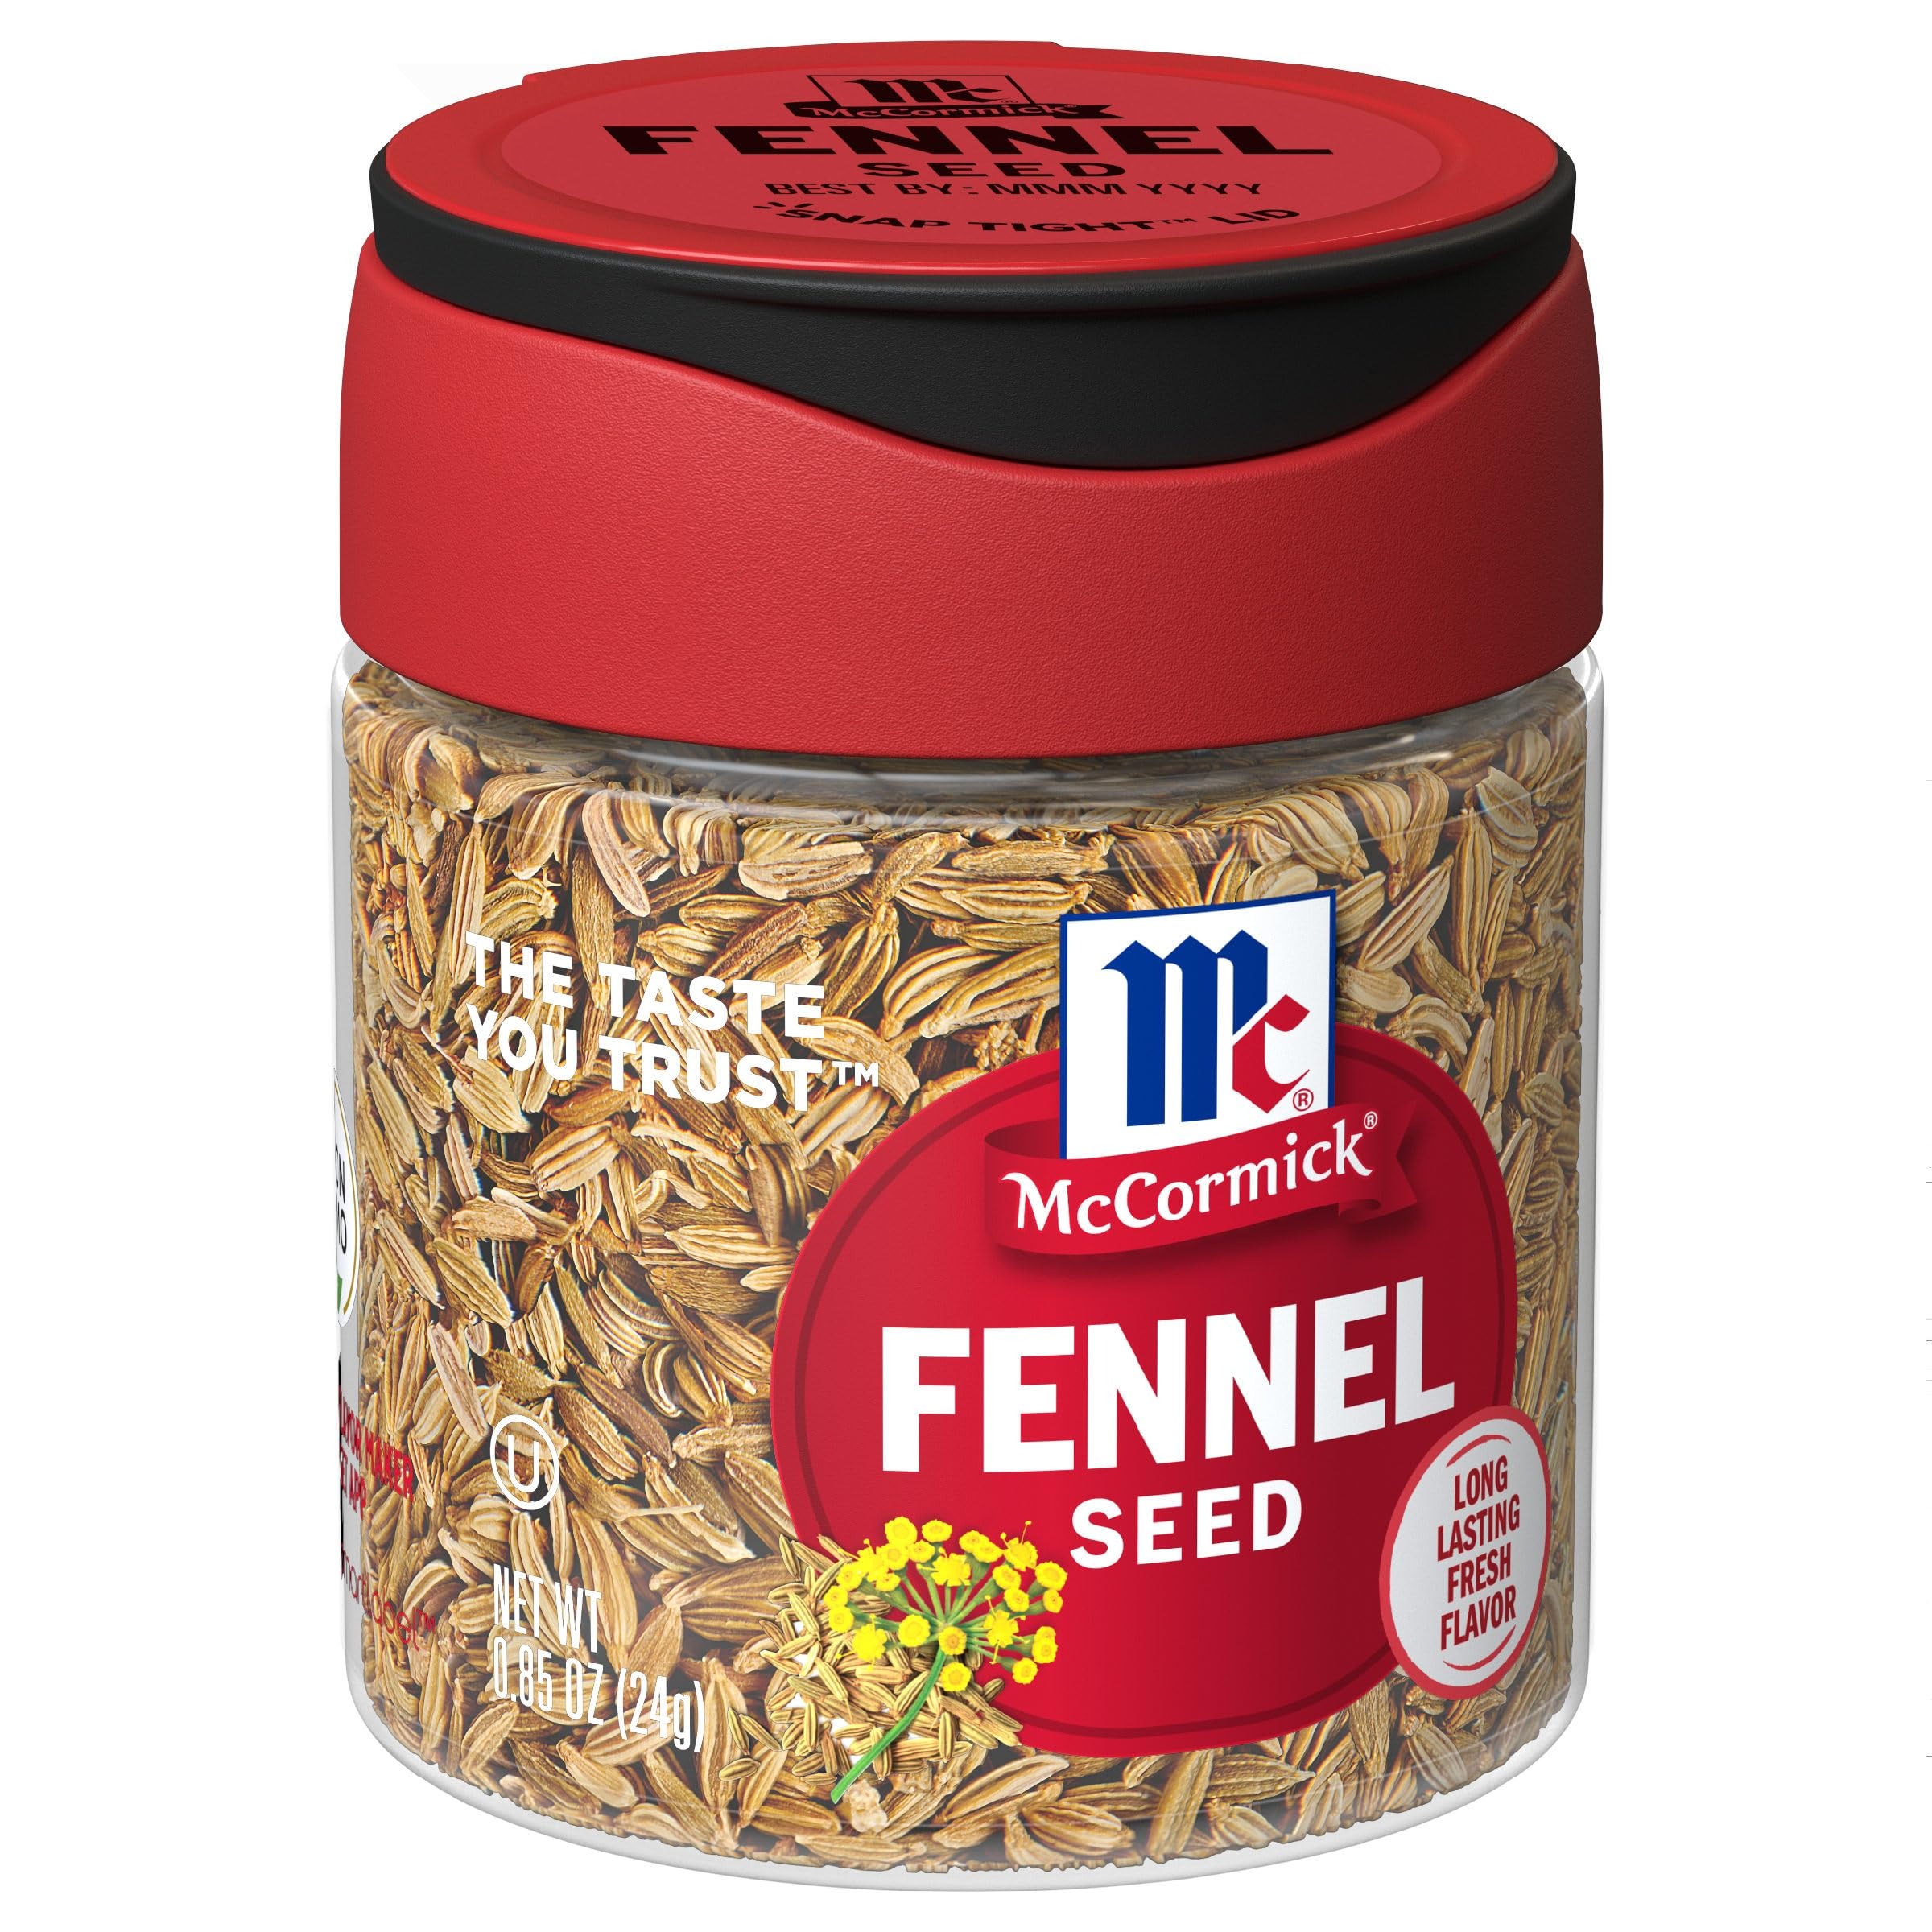
Item Name: McCormick Fennel Seed, 0.85 oz
Bullet Point: Dill Seed
Product Description: Fennel Seeds Spices And Herbs
Value: 0.85
Unit: Ounce

Price: 6.44